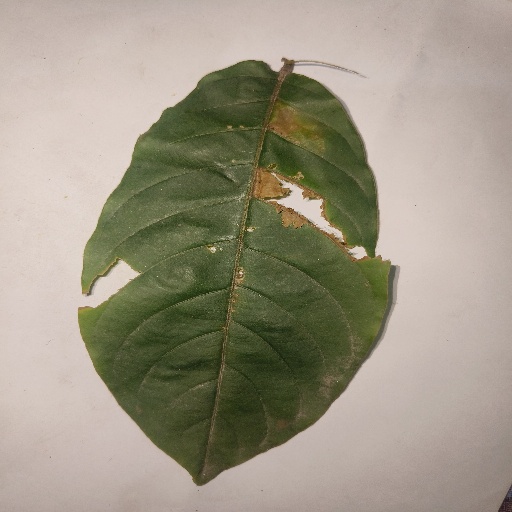
Species: HariTaki
Leaf condition: Bacterial Spot